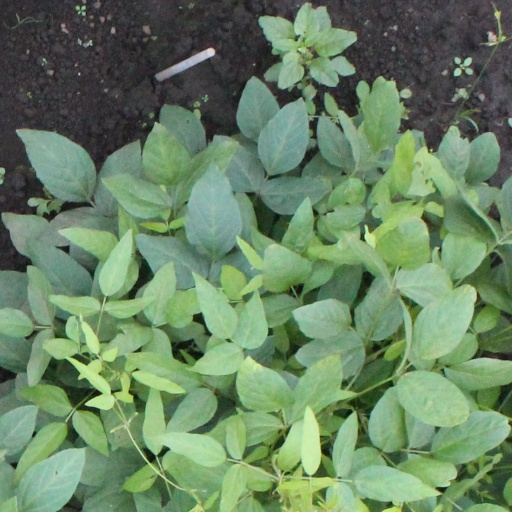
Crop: soybean